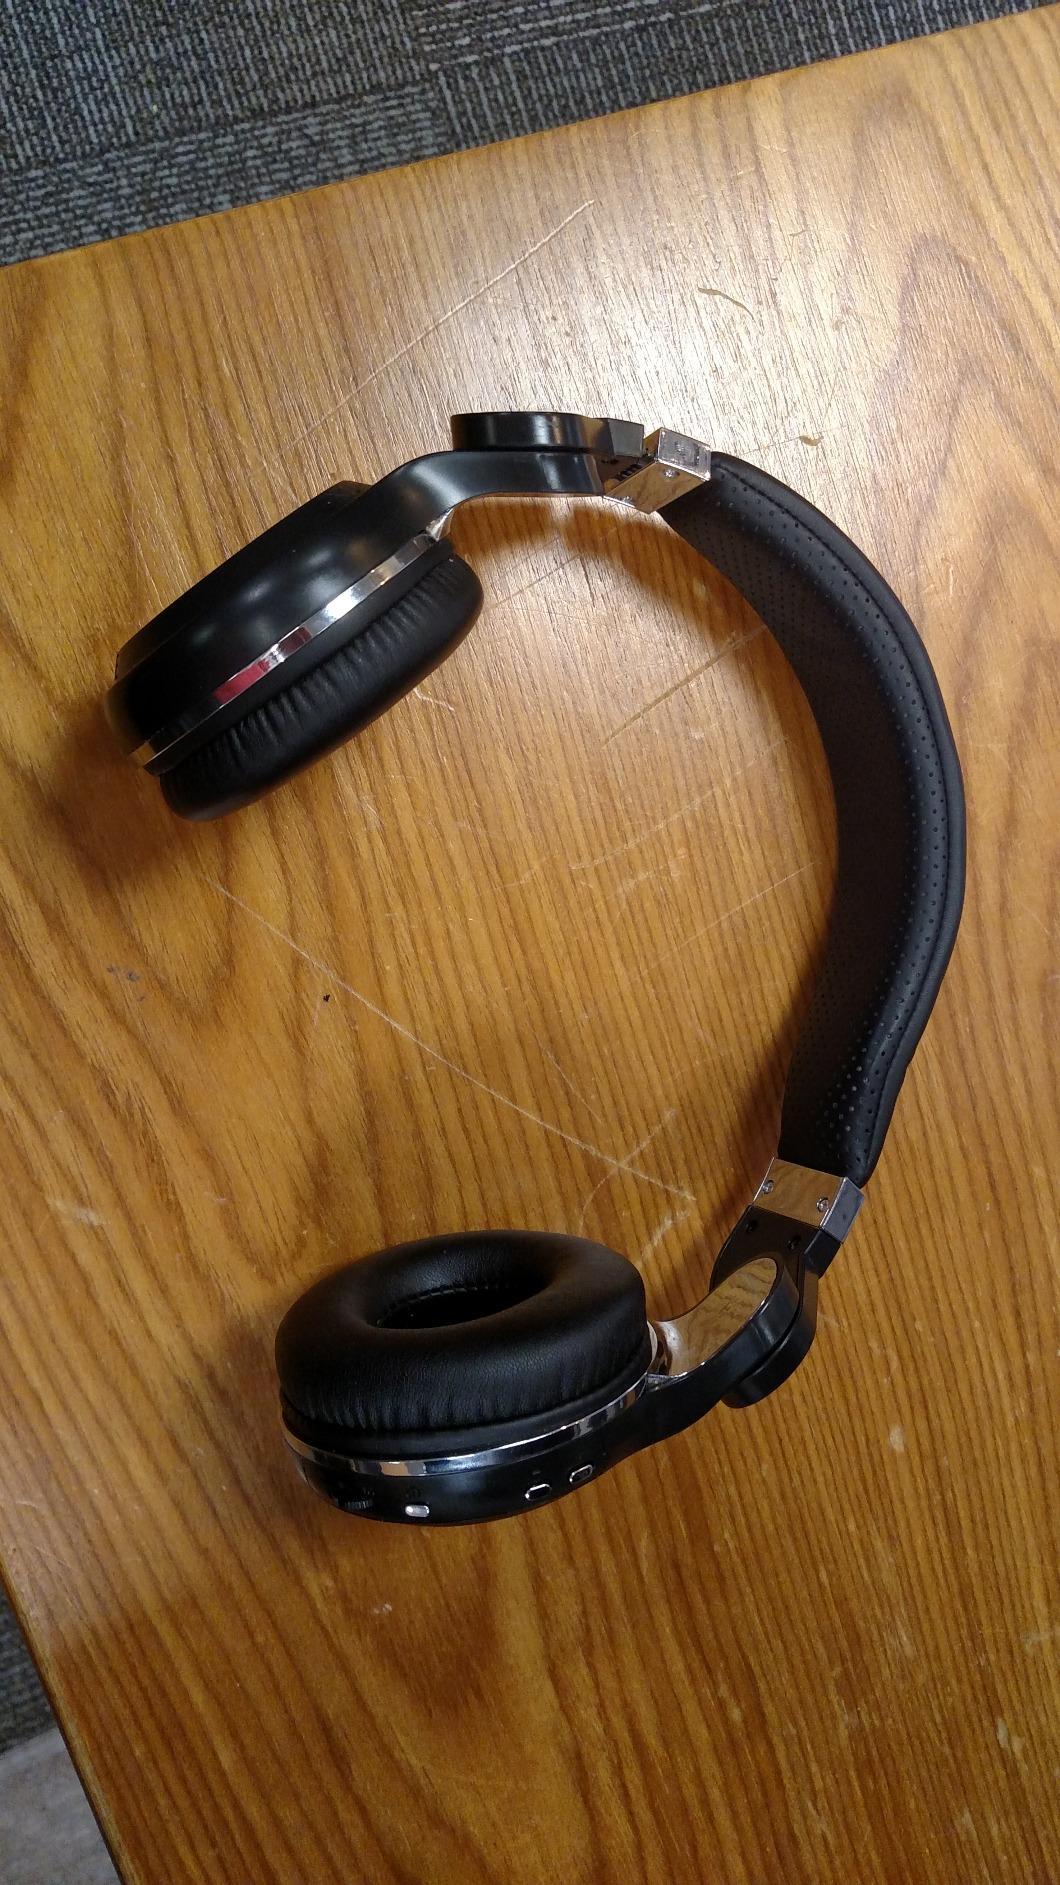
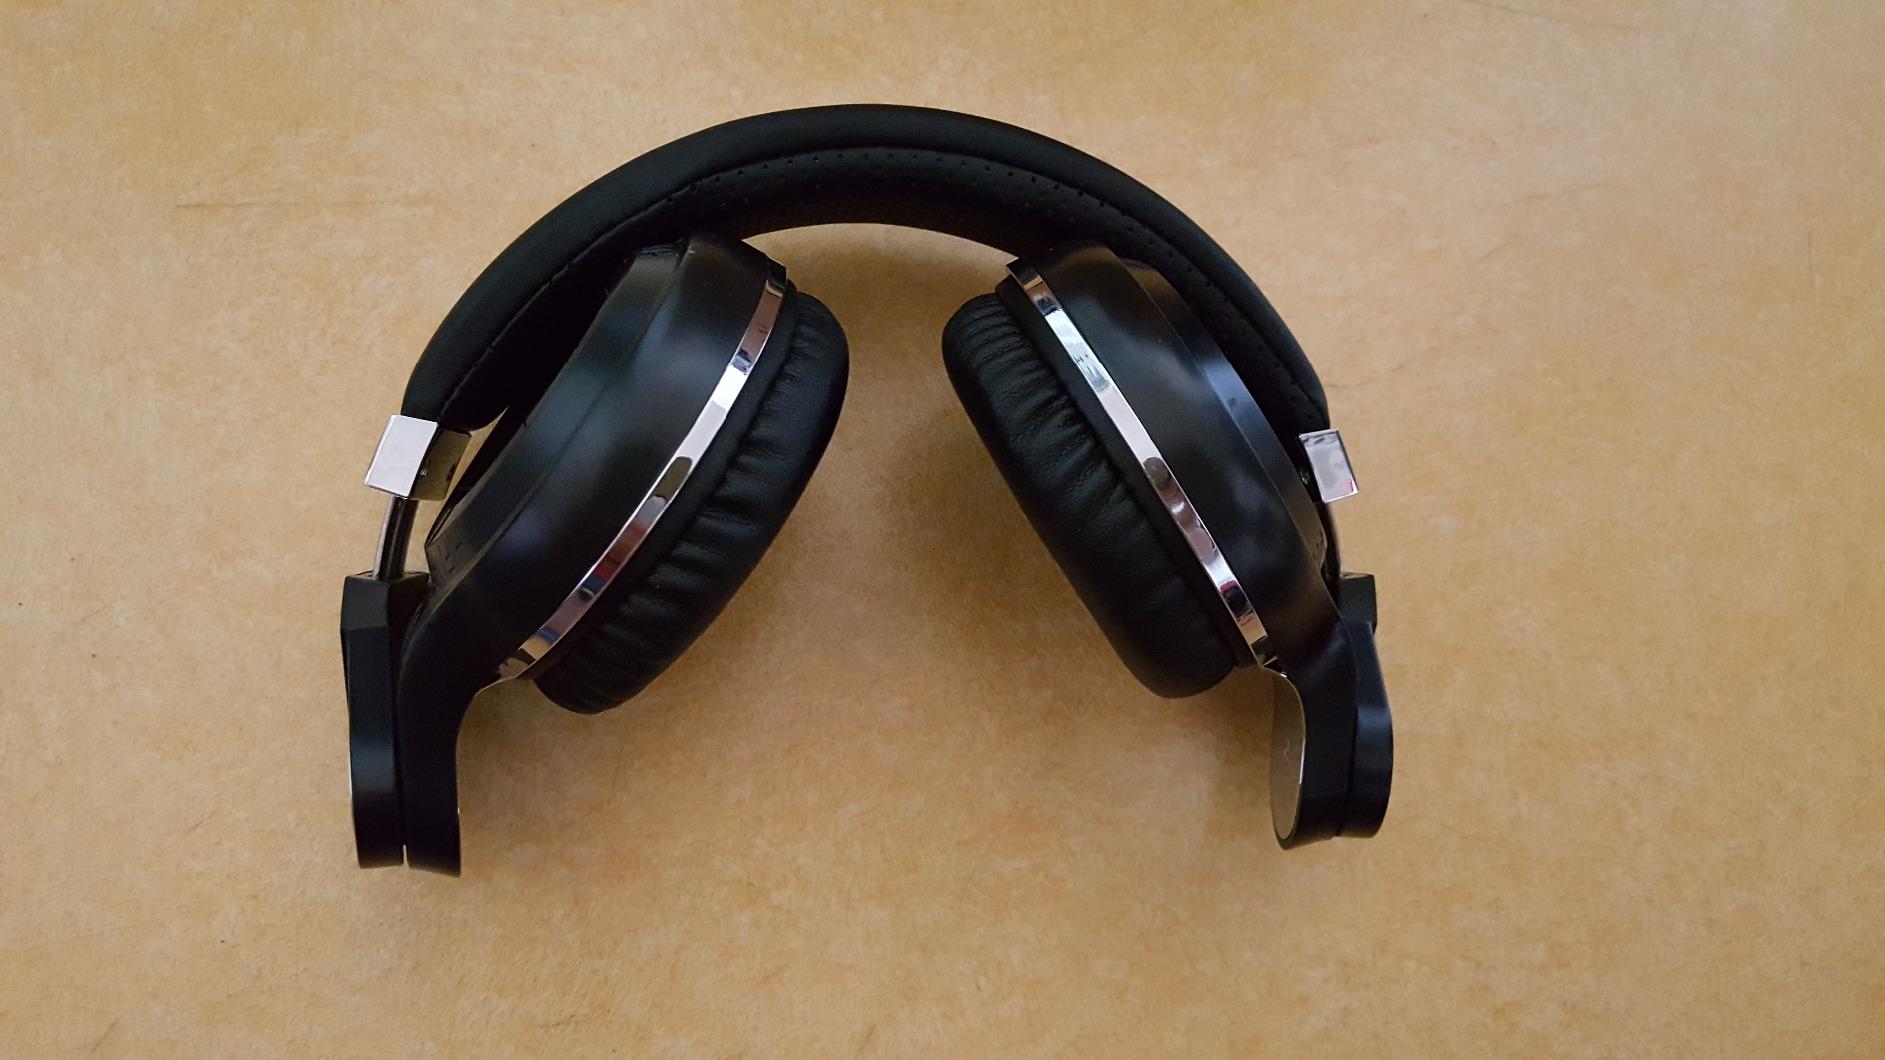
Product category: headphones
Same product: yes